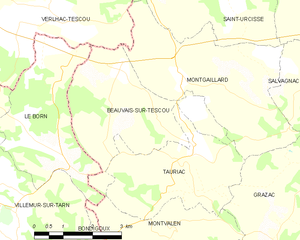
Carte des communes françaises Beauvais-sur-Tescou
Beauvais-sur-Tescou est une commune française située dans le département du Tarn, en région Occitanie.